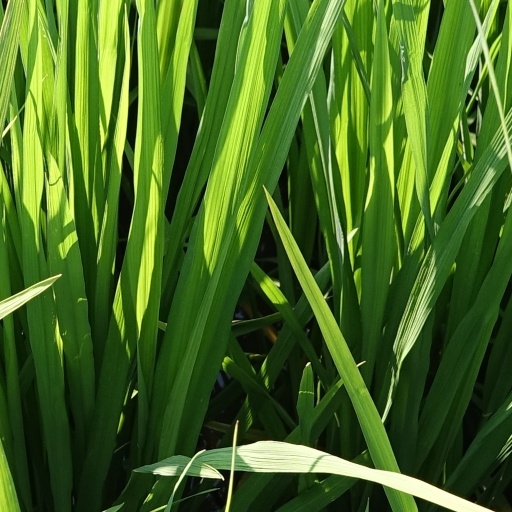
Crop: rice